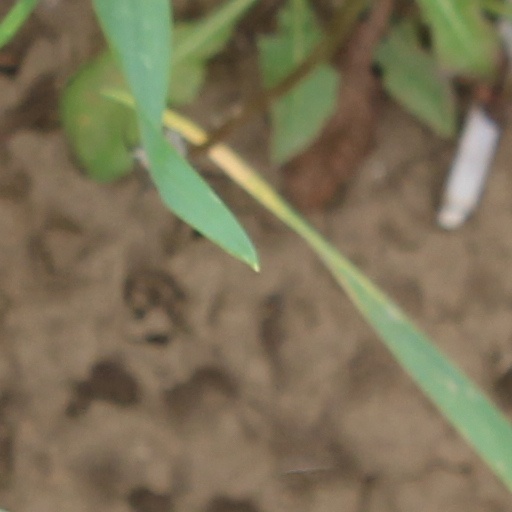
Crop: wheat